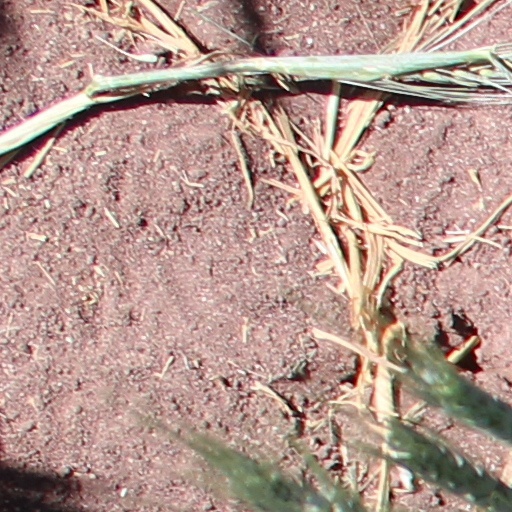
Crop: wheat